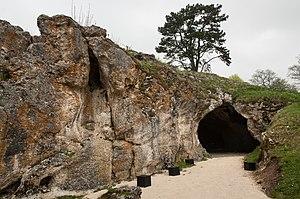
L'une des entrées de la grotte de Vogelherd près de la ville de Niederstotzingen dans le Land du Bade-Wurtemberg, en Allemagne.
Les Grottes et art de la période glaciaire dans le Jura souabe sont un ensemble de sites et d'artéfacts archéologiques inscrits au patrimoine mondial de l'humanité par l'UNESCO en 2017.